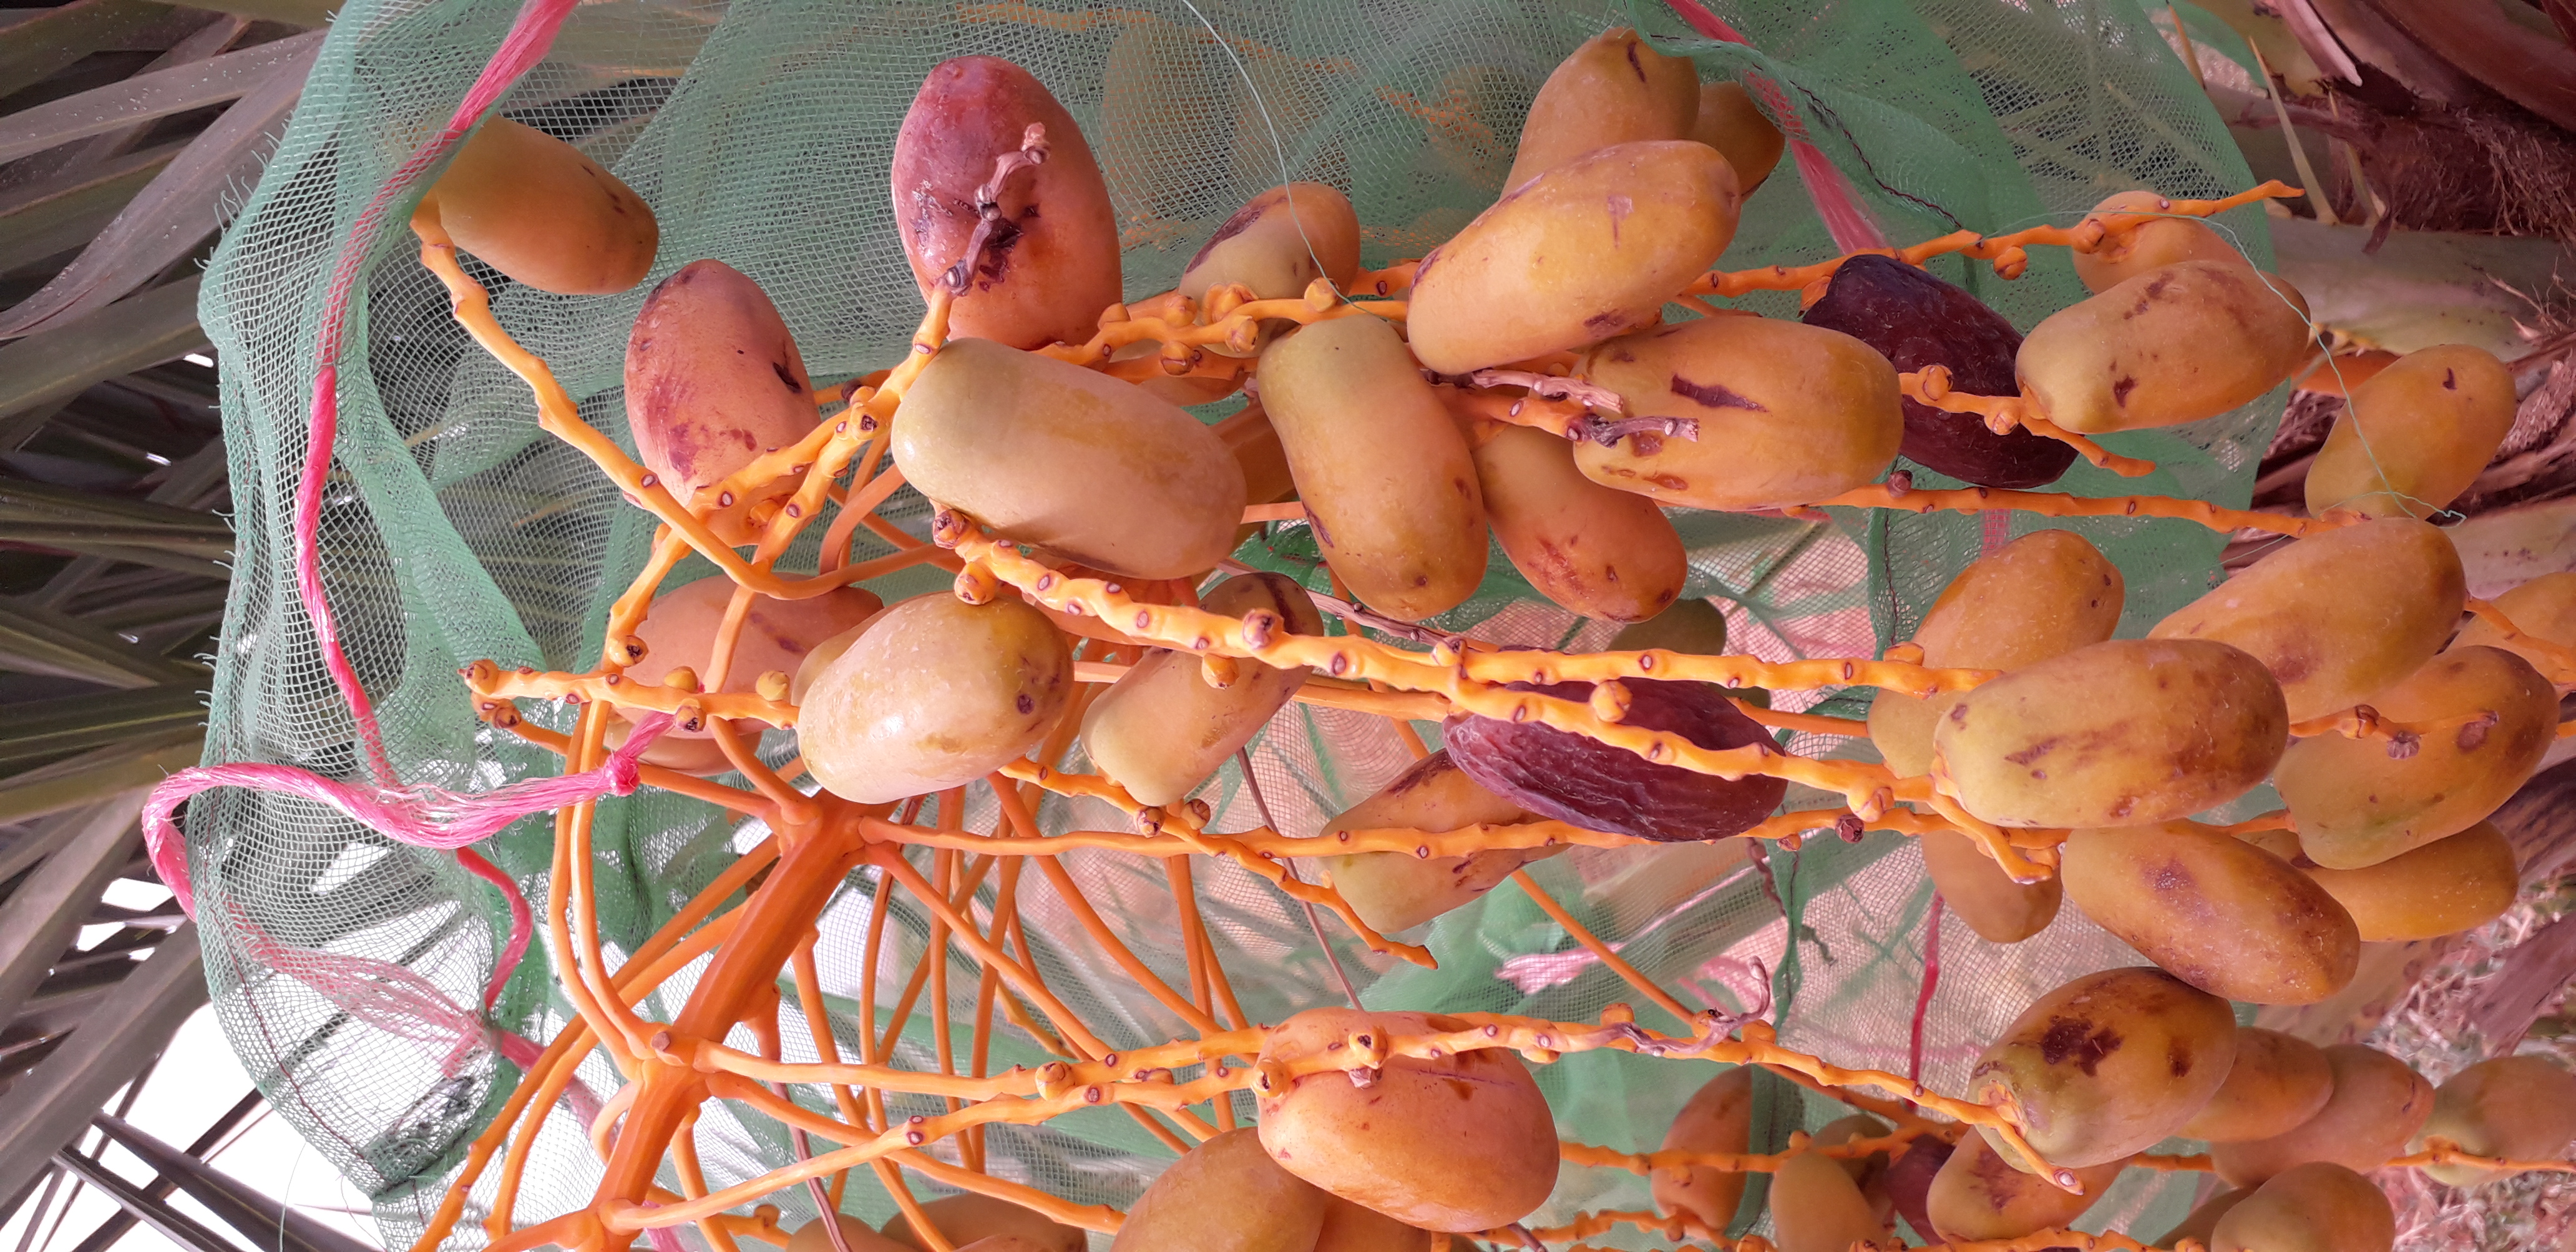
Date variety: Boumajhoul